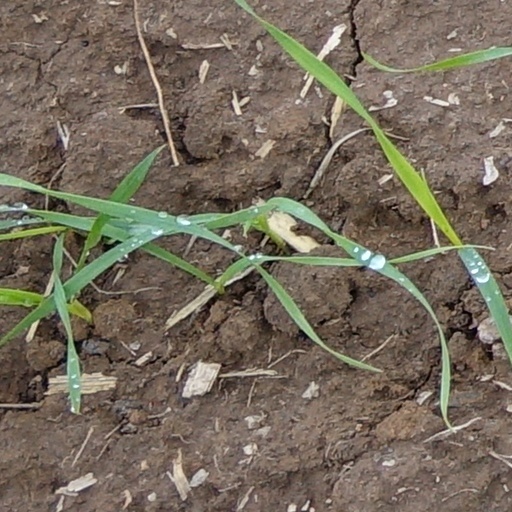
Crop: wheat